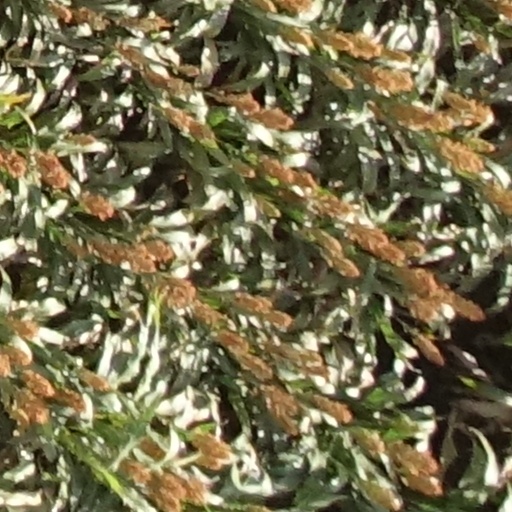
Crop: sorghum